Splinter (The Walking Dead)

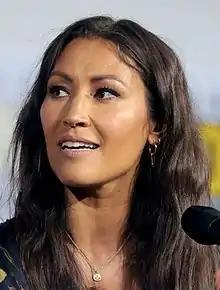
Eleanor Matsuura was absent in the episode due to COVID-19 safety concerns; only her voice is used for this episode.

Eleanor Matsuura, who portrays Yumiko, was not present for the filming of the episode since she was unable to travel, so a body double (Courtney Chen) was used for the physical scenes Yumiko is in. Instead of showing Yumiko, the episode only featured Matsuura's voice, recorded remotely. The showrunner Angela Kang explained: "During production, it was agreed that they shouldn't fly in actors based in European countries due to safety concerns related to the coronavirus pandemic."